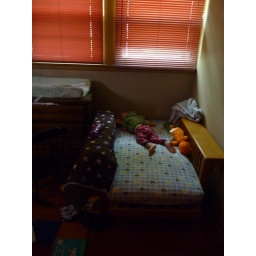
Silas in his big boy bed